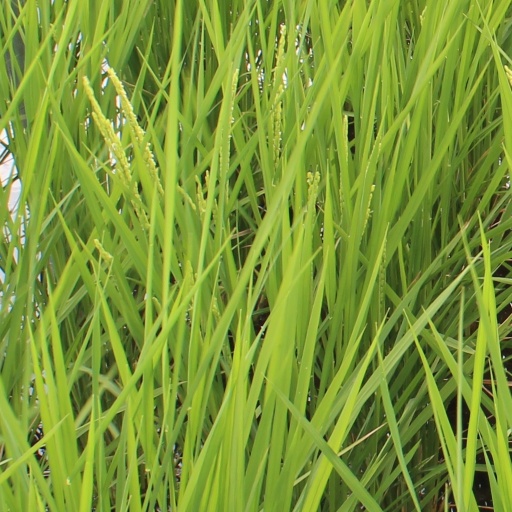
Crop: rice